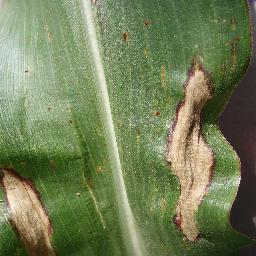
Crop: corn
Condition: (maize)_northern_blight